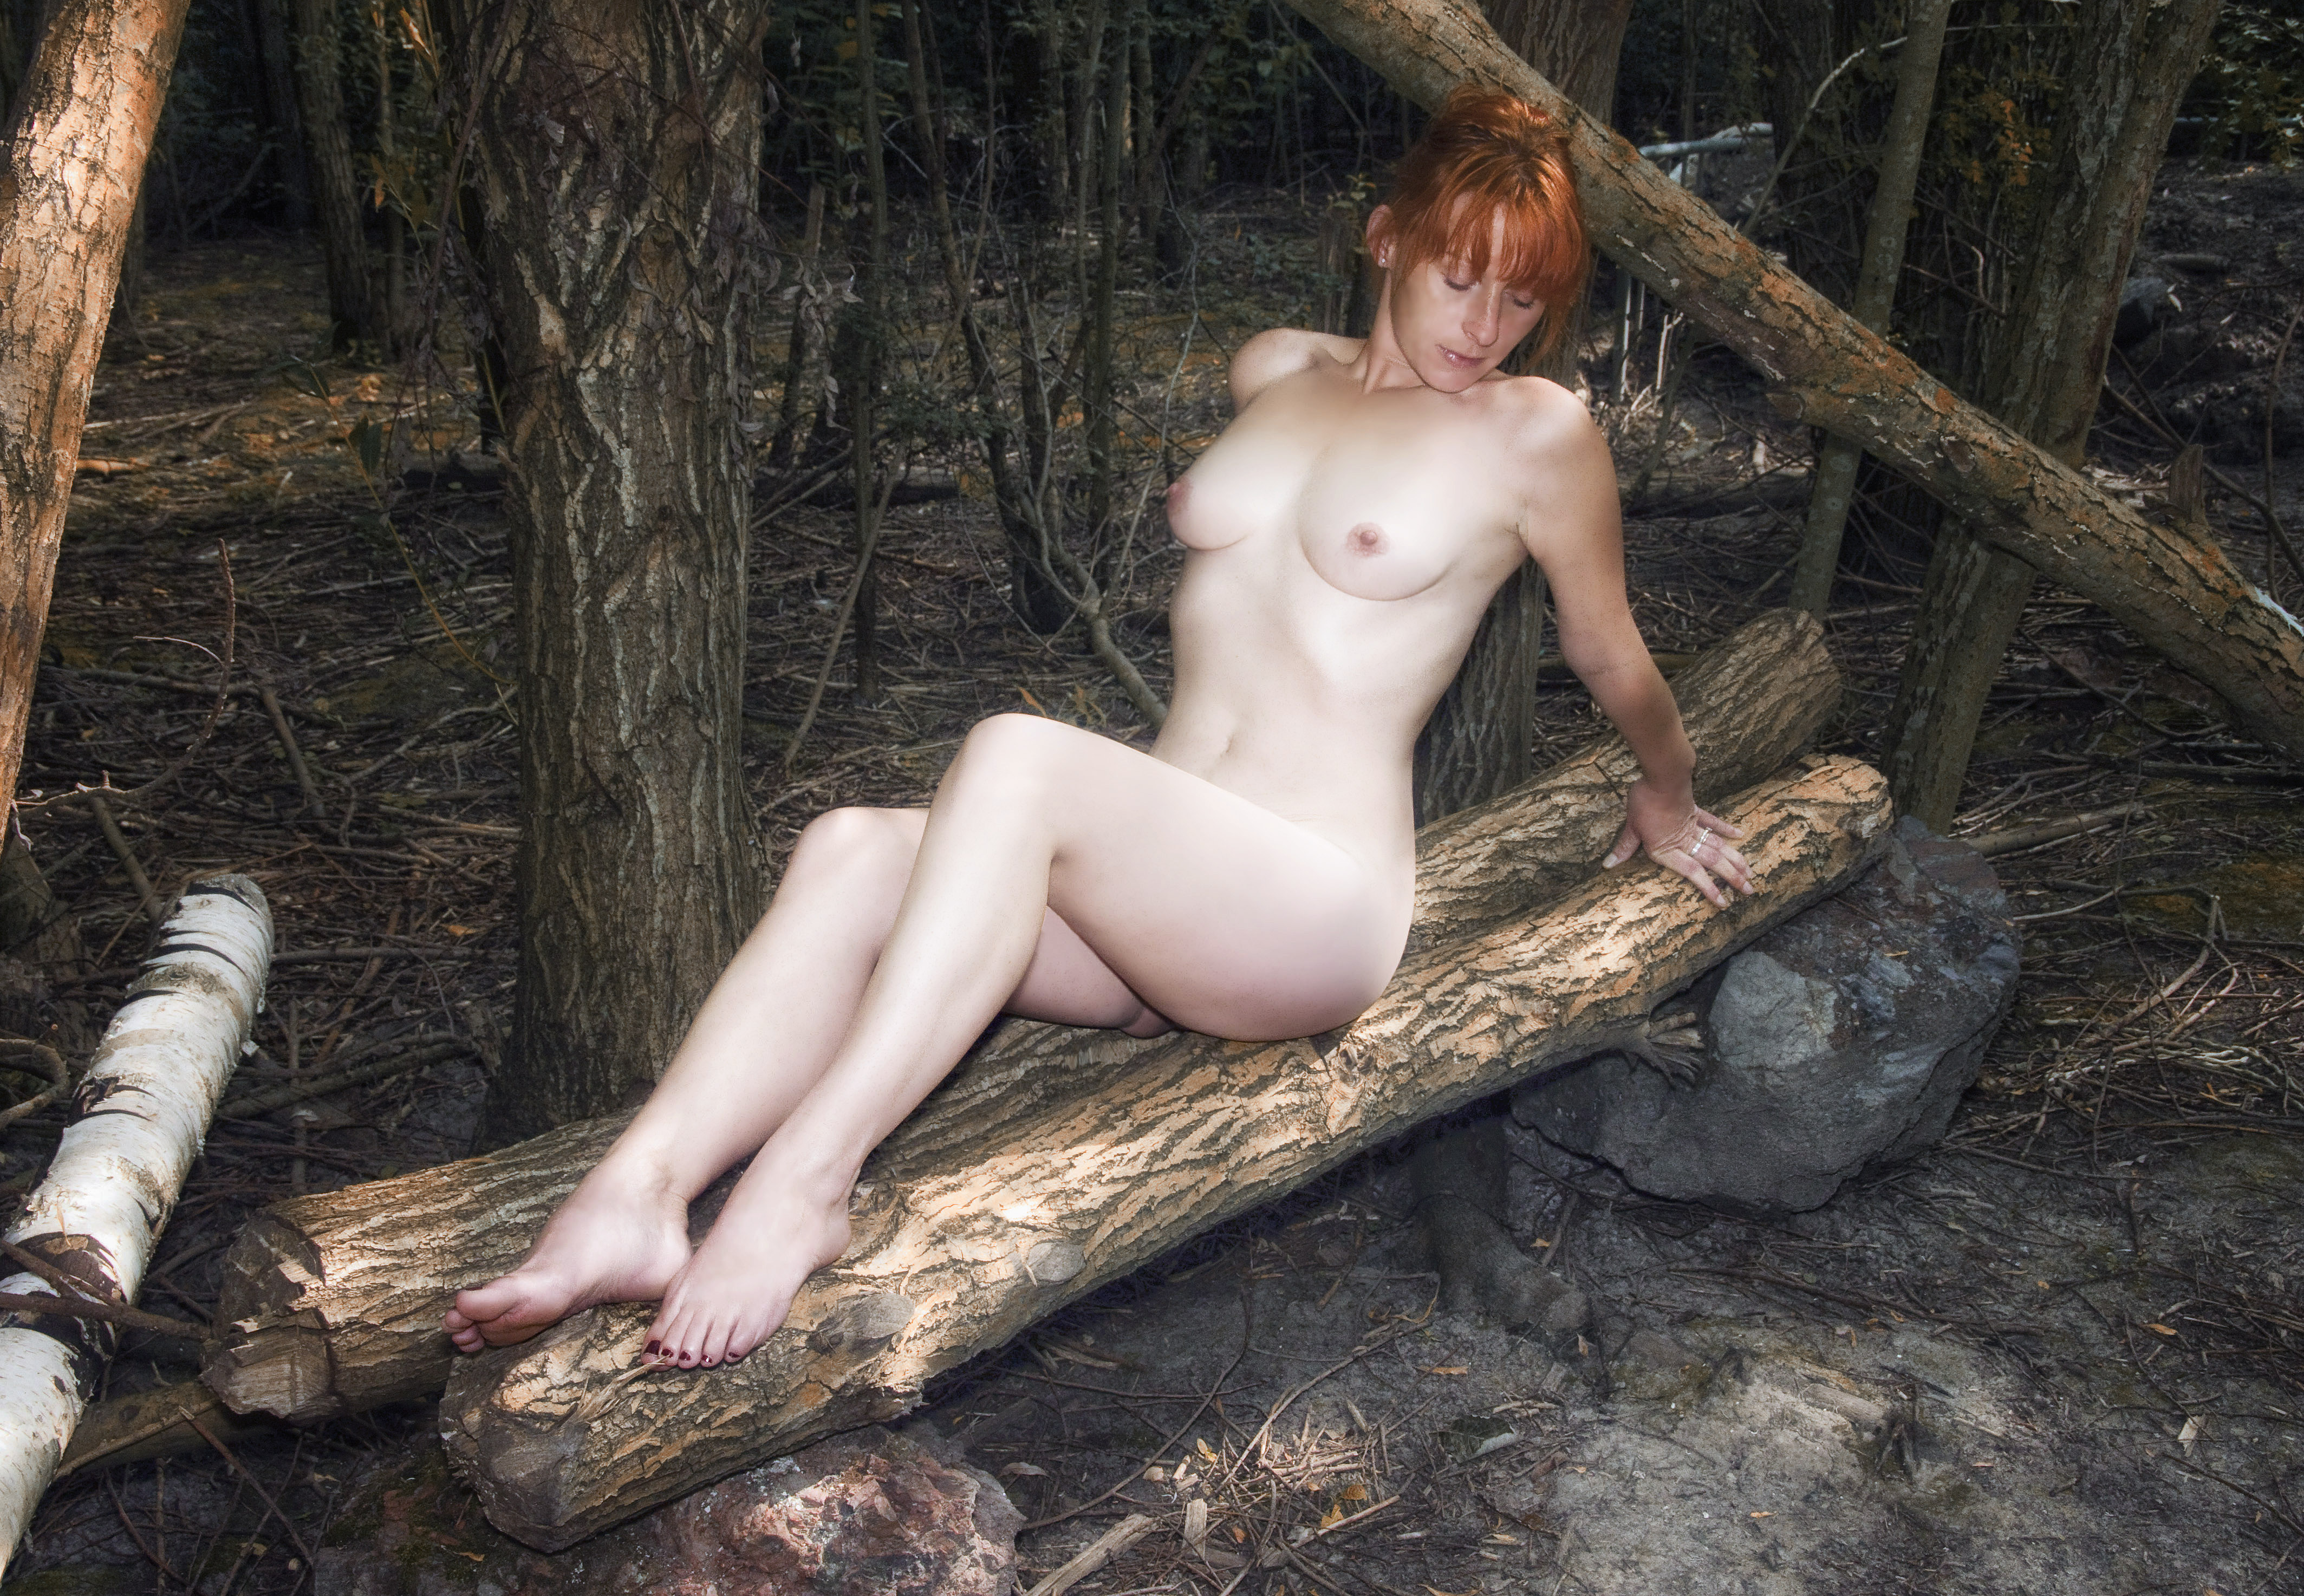
sexy, hair, leg, plant, People in nature, flash photography, wood, branch, thigh, grass, trunk, fawn, knee, twig, black hair, tree, forest, human leg, foot, blond, woodland, boot, brown hair, chest, soil, jungle, Barechested, art model, sitting, darkness, flesh, old growth forest, fur, rock, plant stem, photo shoot